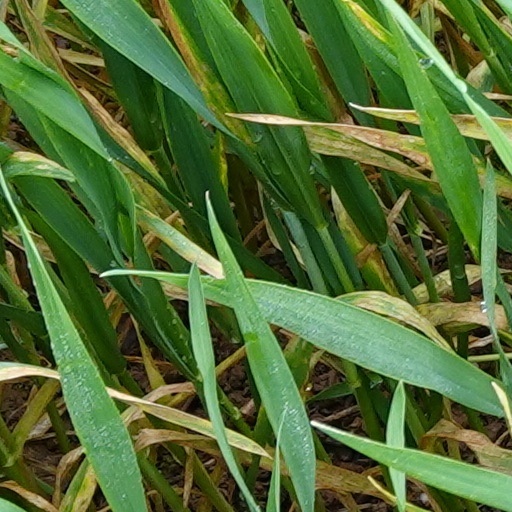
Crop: wheat